Sharon Temple

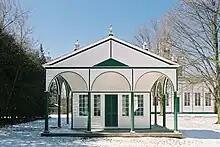
David Willson's Study, Sharon Temple Museum

Called by a vision to "ornament the Christian Church with all the glory of Israel,” the Children of Peace rebuilt Solomon's Temple as the seat of their "New Jerusalem.” This three-tiered building was "calculated to inspire the beholder with astonishment; its dimensions – its architecture – its situation – are all so extraordinary.” The Children of Peace, having fled a cruel and uncaring English pharaoh, viewed themselves as new Israelites lost in the wilderness of Upper Canada.